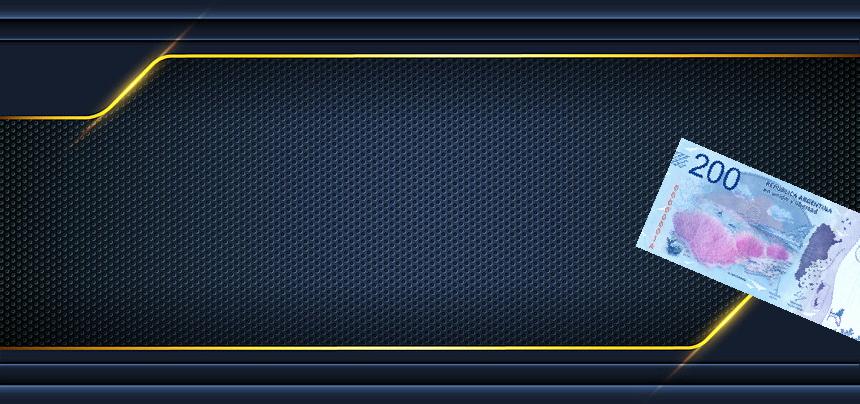
Denominación: 200